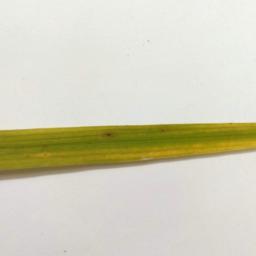
Label: Rice___Brown_Spot